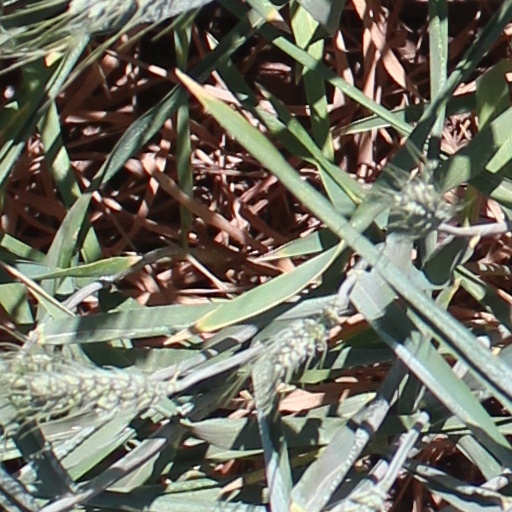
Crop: wheat